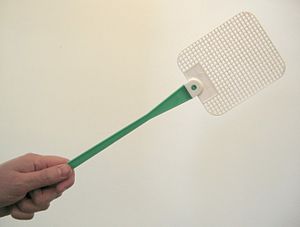
Fluesmækker
En fluesmækker
En fluesmækker er et redskab, der benyttes til at dræbe fluer og andre insekter.